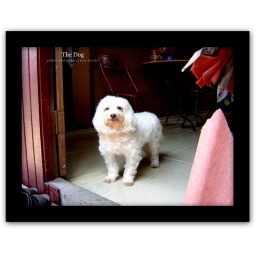
An innocent-looking dog looking out its owner's house on the Chew Jetty housing area in Penang.